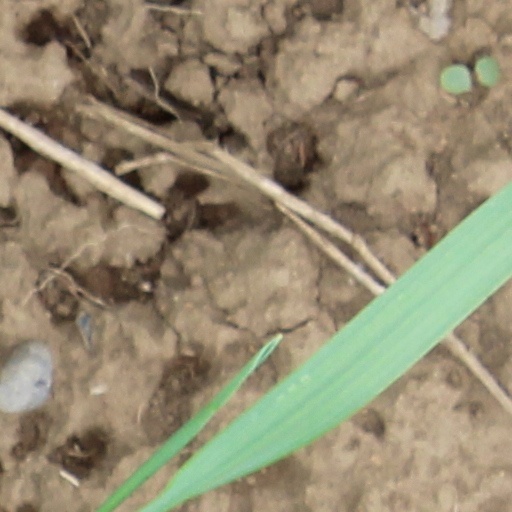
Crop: wheat